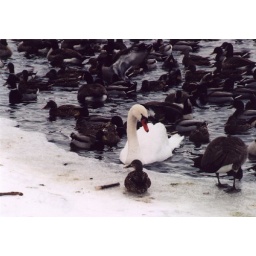
swan at edge of frozen pond surrounded by ducks